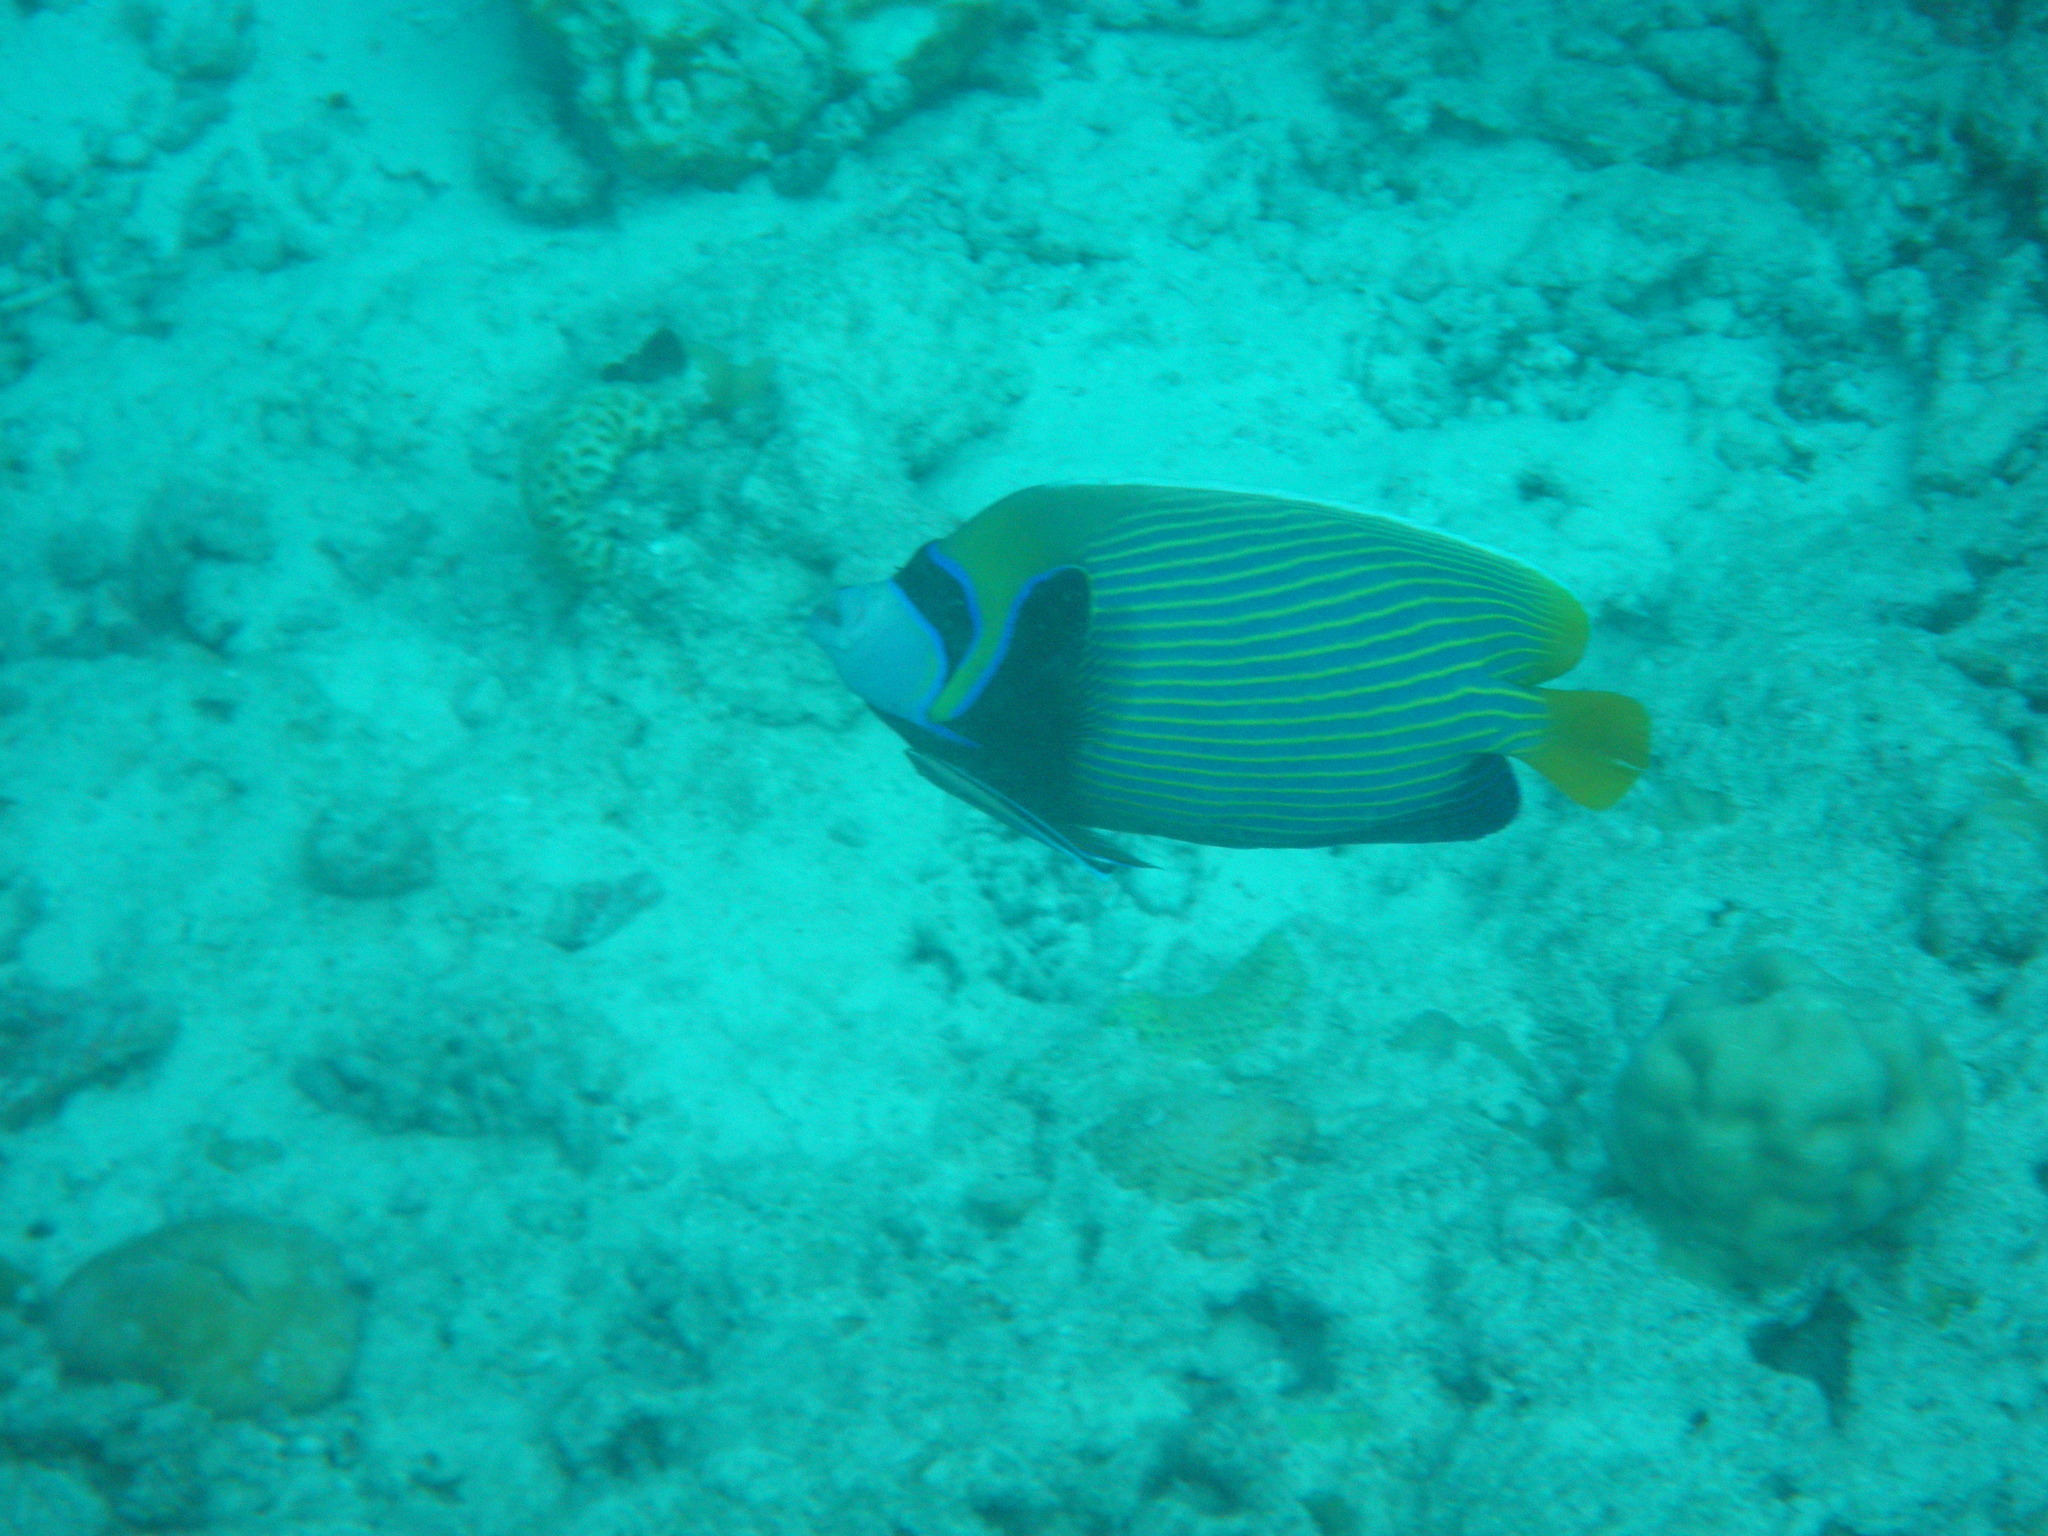
Pomacanthus imperator (Emperor Angelfish)